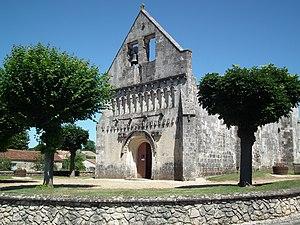
L'église romane de Saint-Quantin-de-Rançanne
L'église Saint-Quentin est une église de style roman saintongeais située à Saint-Quantin-de-Rançanne en Saintonge, dans le département français de la Charente-Maritime en région Nouvelle-Aquitaine.
Cet article recense une partie des monuments historiques de la Charente-Maritime, en France.